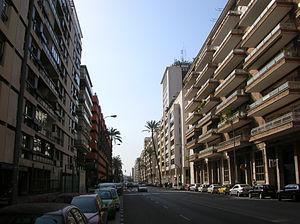
Los Remedios est un quartier de la ville andalouse de Séville, en Espagne. Il appartient au district de Los Remedios. Il doit son nom au couvent actuellement disparu de Carmelita de Los Remedios, mais dont l'église existe toujours : elle se trouve à la place de Cuba et abrite le musée du véhicule hippomobile.